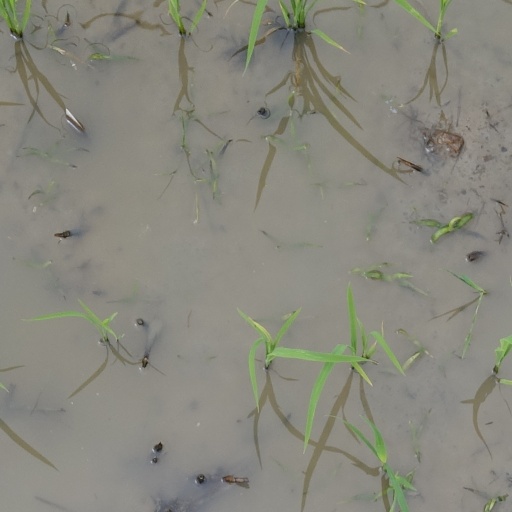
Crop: rice